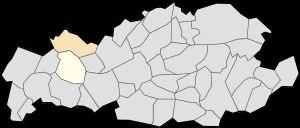
Bully-les-Mines est une commune française située dans le département du Pas-de-Calais en région Hauts-de-France.